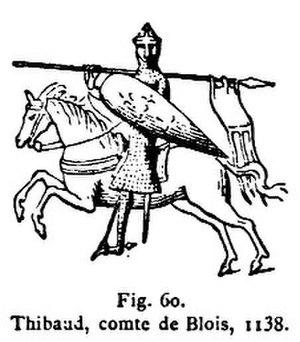
L’abbaye du Paraclet, appelée habituellement Le Paraclet ou encore Paraclet de Nogent, était une abbaye féminine bénédictine prestigieuse fondée par Abélard et Héloïse au XIIᵉ siècle en Champagne à l'écart de Quincey, village aujourd'hui rattaché à la commune de Ferreux-Quincey, dans le diocèse de Troyes, département de l'Aube.